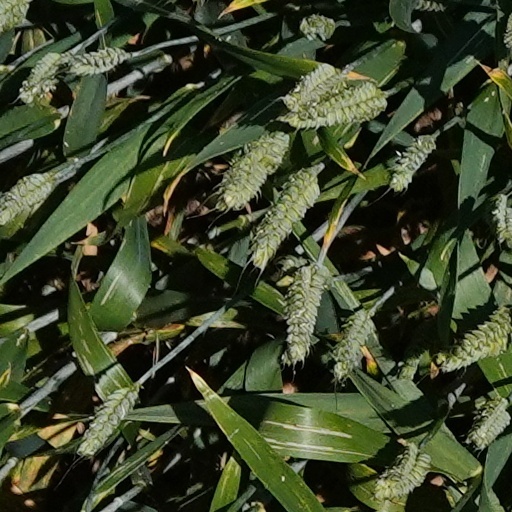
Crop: wheat